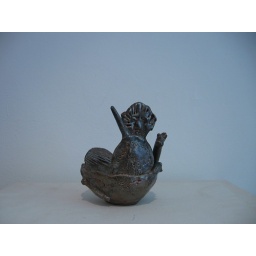
warrior in bird boat front